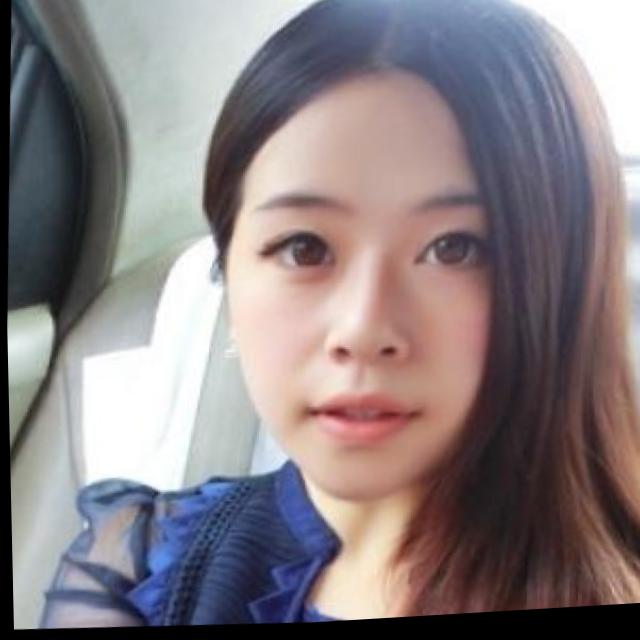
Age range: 21-44